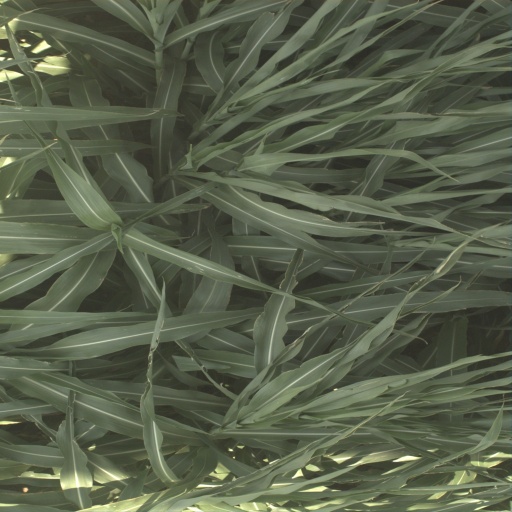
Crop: sorghum